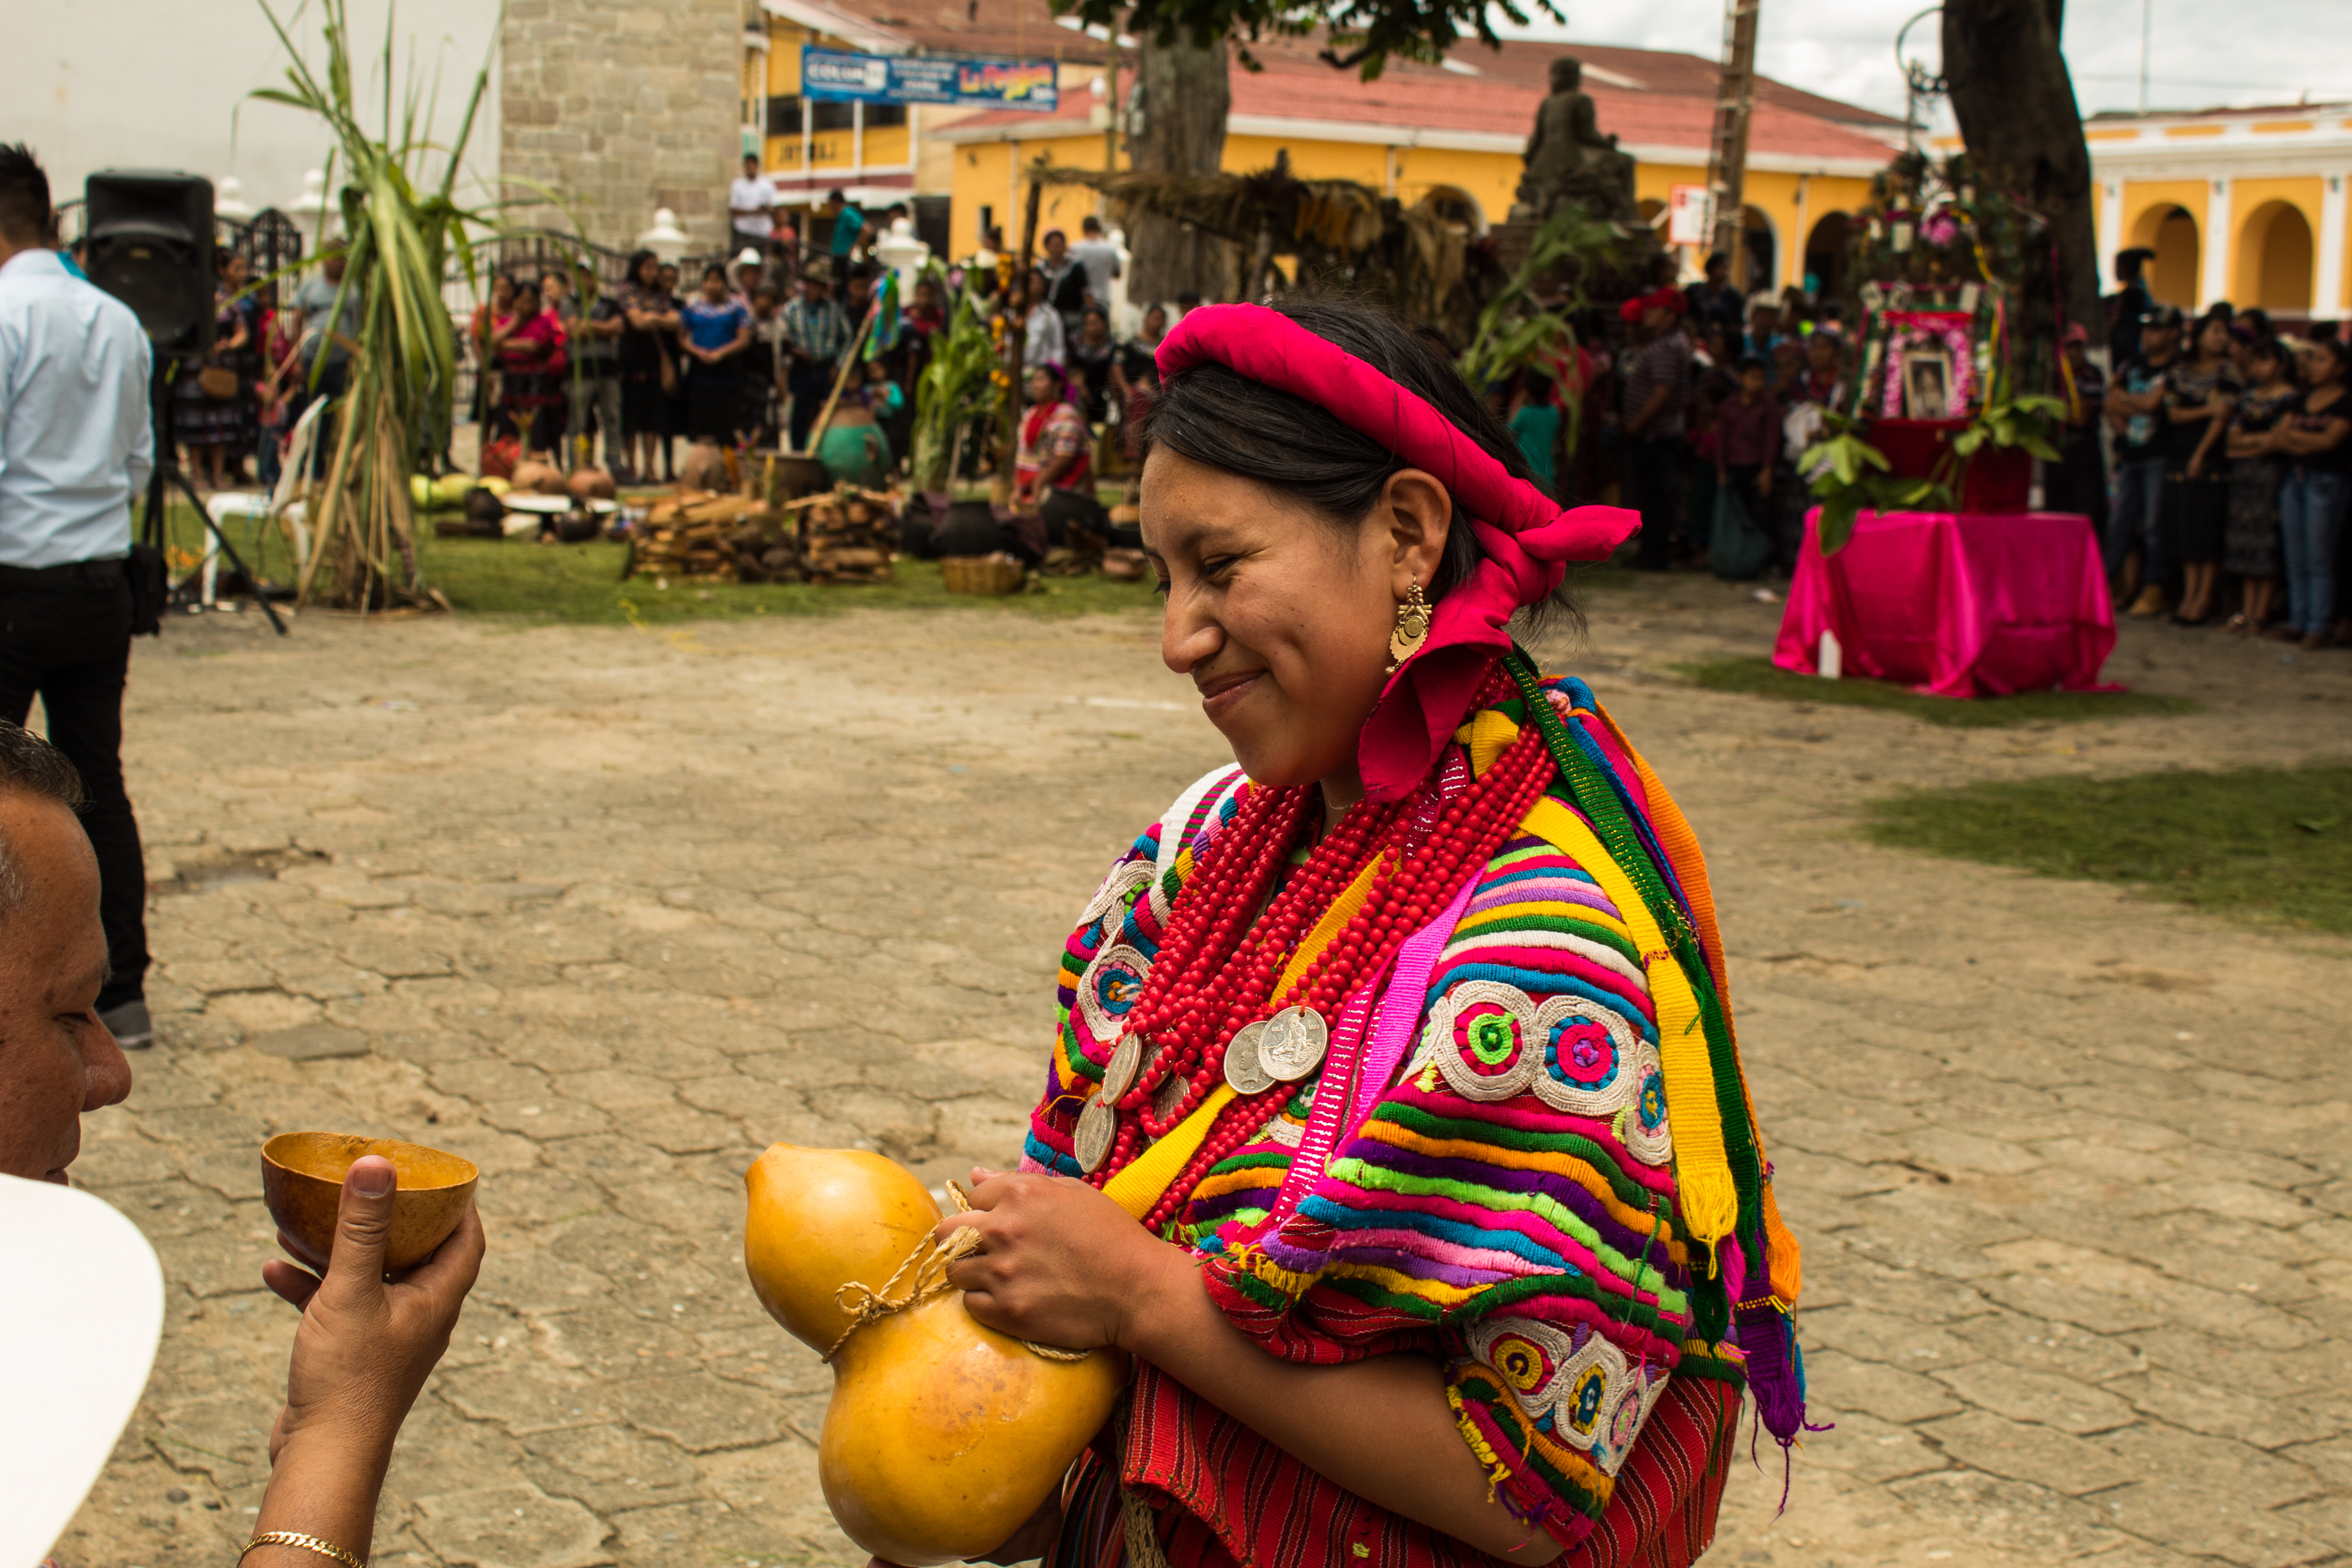
traditions, guatemala, public space, tribe, temple, travel, recreation, tourism, plant, tree, vacation, ritual